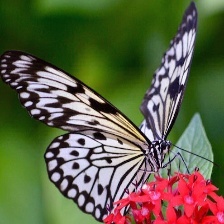
Species: PAPER KITE